Graz International Bilingual School

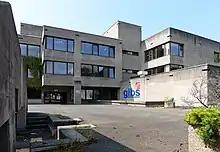
View of the campus

The school campus is located in the North Western part of Graz in Eggenberg, neighbouring the historic palace Schloss Eggenberg and the private school of the Grazer Schulschwestern.